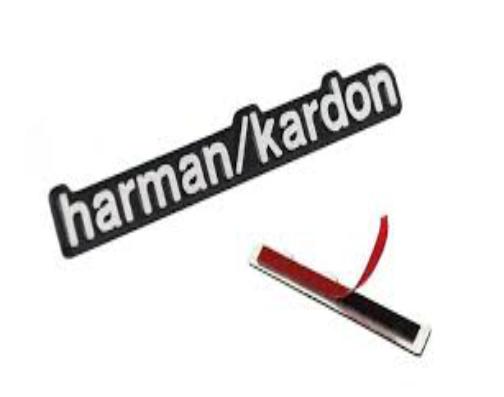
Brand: HARMAN KARDON
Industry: Electronic